High Luminosity Large Hadron Collider

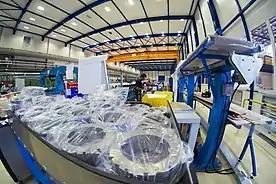
New long-coils for the NbSn quadrupole magnets for High Luminosity LHC, June 2017

As part of the HL-LHC, significant changes will be made to the proton injector. The beams that come to LHC are pre-accelerated by following 4 accelerators.